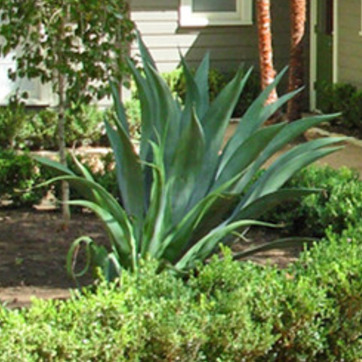
Material: foliage